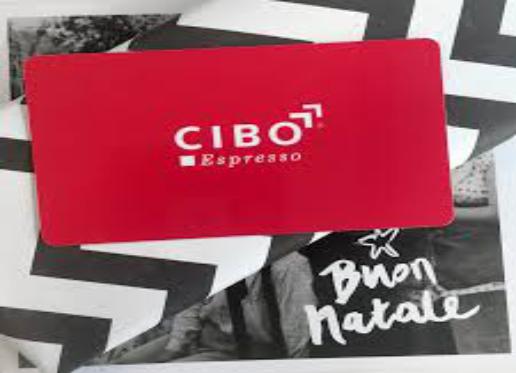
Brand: Cibo Espresso
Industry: Food